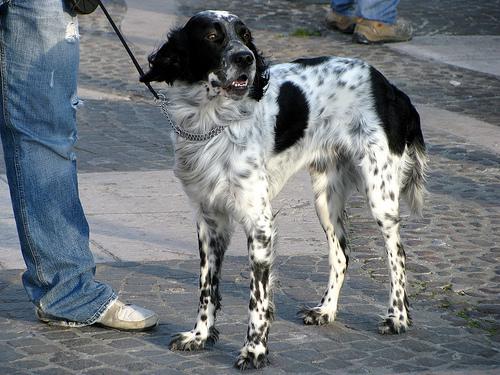
Breed: english setter